Jean-Paul-Égide Martini

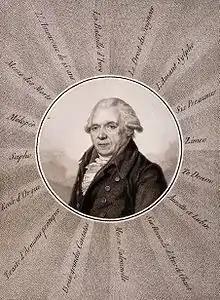
Jean-Paul-Égide Martini in 1813

Jean-Paul-Égide Martini, also known as Jean-Paul-Gilles Martini (31 August 1741 – 14 February 1816) was a French composer of German birth during the classical period. He is best known today for the vocal romance "Plaisir d'amour," on which the 1961 Elvis Presley pop standard "Can't Help Falling in Love" is based. He is often confused with the Italian composer Giovanni Battista Martini, so is sometimes known as Martini Il Tedesco ("Martini The German").